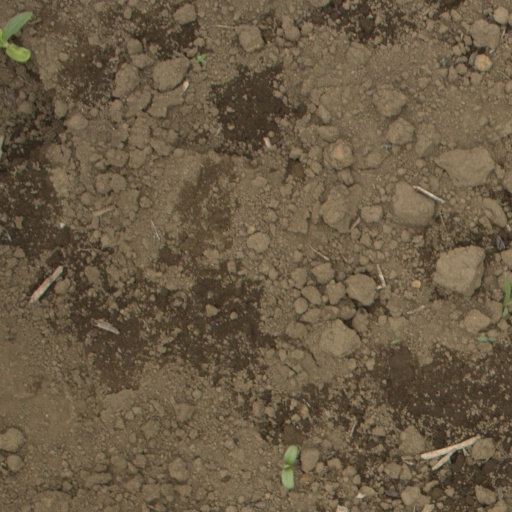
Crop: Jerusalem artichoke